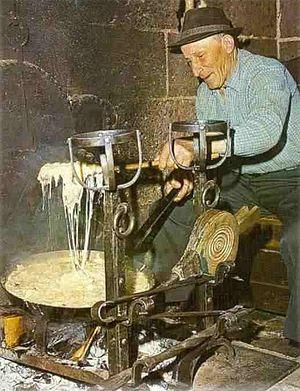
La truffade est un plat originaire d'Auvergne et plus précisément des monts du Cantal. Ce plat à base de pommes de terre et de tomme de Cantal ou de Salers est servi avec une salade verte d'hiver. Il est souvent accompagné d'un jambon fermier.